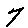
Label: 7